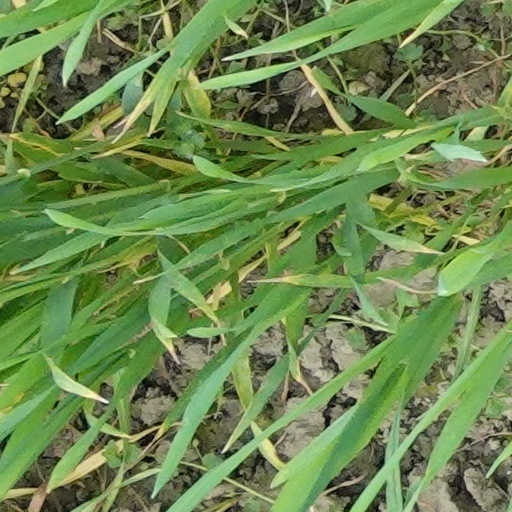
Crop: wheat